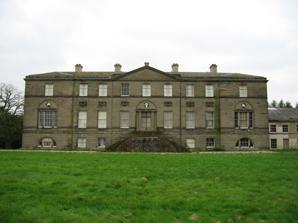
Building: Doddington Hall, Cheshire
Country: United Kingdom
Year built: 1798
For the house with a similar name in Lincolnshire, see Doddington Hall, Lincolnshire . Historic site in Cheshire, England Doddington Hall Doddington Hall Location Doddington Park, Doddington , Cheshire , England Coordinates 53°00′53″N 2°26′03″W / 53.0148°N 2.4342°W / 53.0148; -2.4342 OS grid reference SJ 709 464 Built 1777–98 Built for Rev Sir Thomas Broughton Architectural style(s) Neoclassical Listed Building – Grade I Designated 10 June 1952 Reference no. 1136840 Location in Cheshire Doddington Hall is a country house in Doddington Park in the civil parish of Doddington , Cheshire , England.  It is recorded in the National Heritage List for England as a designated Grade I listed building . The house was built for Rev Sir Thomas Broughton between 1777 and 1798 to a design by Samuel Wyatt .  It was built to replace an older house, of which Delves Hall was a part, a short distance to the north. The house is constructed of Keuper sandstone ashlar with a slate roof and lead flashings in three storeys. It is in neoclassical style with an entrance front of nine bays . It is the seat of the Broughton baronets . See also Cheshire portal Jock Delves Broughton (born at Doddington Hall) Grade I listed buildings in Cheshire East Listed buildings in Doddington, Cheshire References